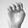
ASL letter: E